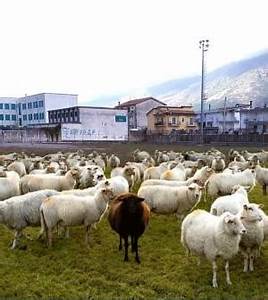
Label: sheep